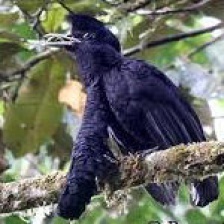
Species: UMBRELLA BIRD
Scientific name: CEPHALOPTERUS